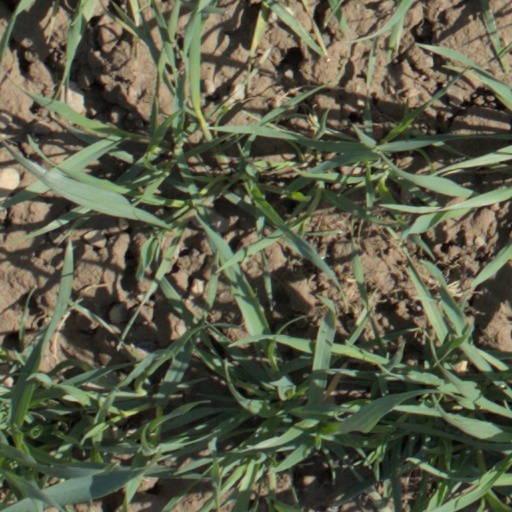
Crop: wheat